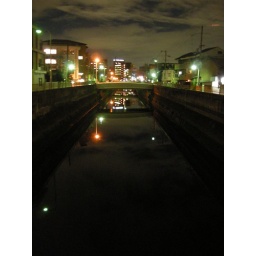
sky in river